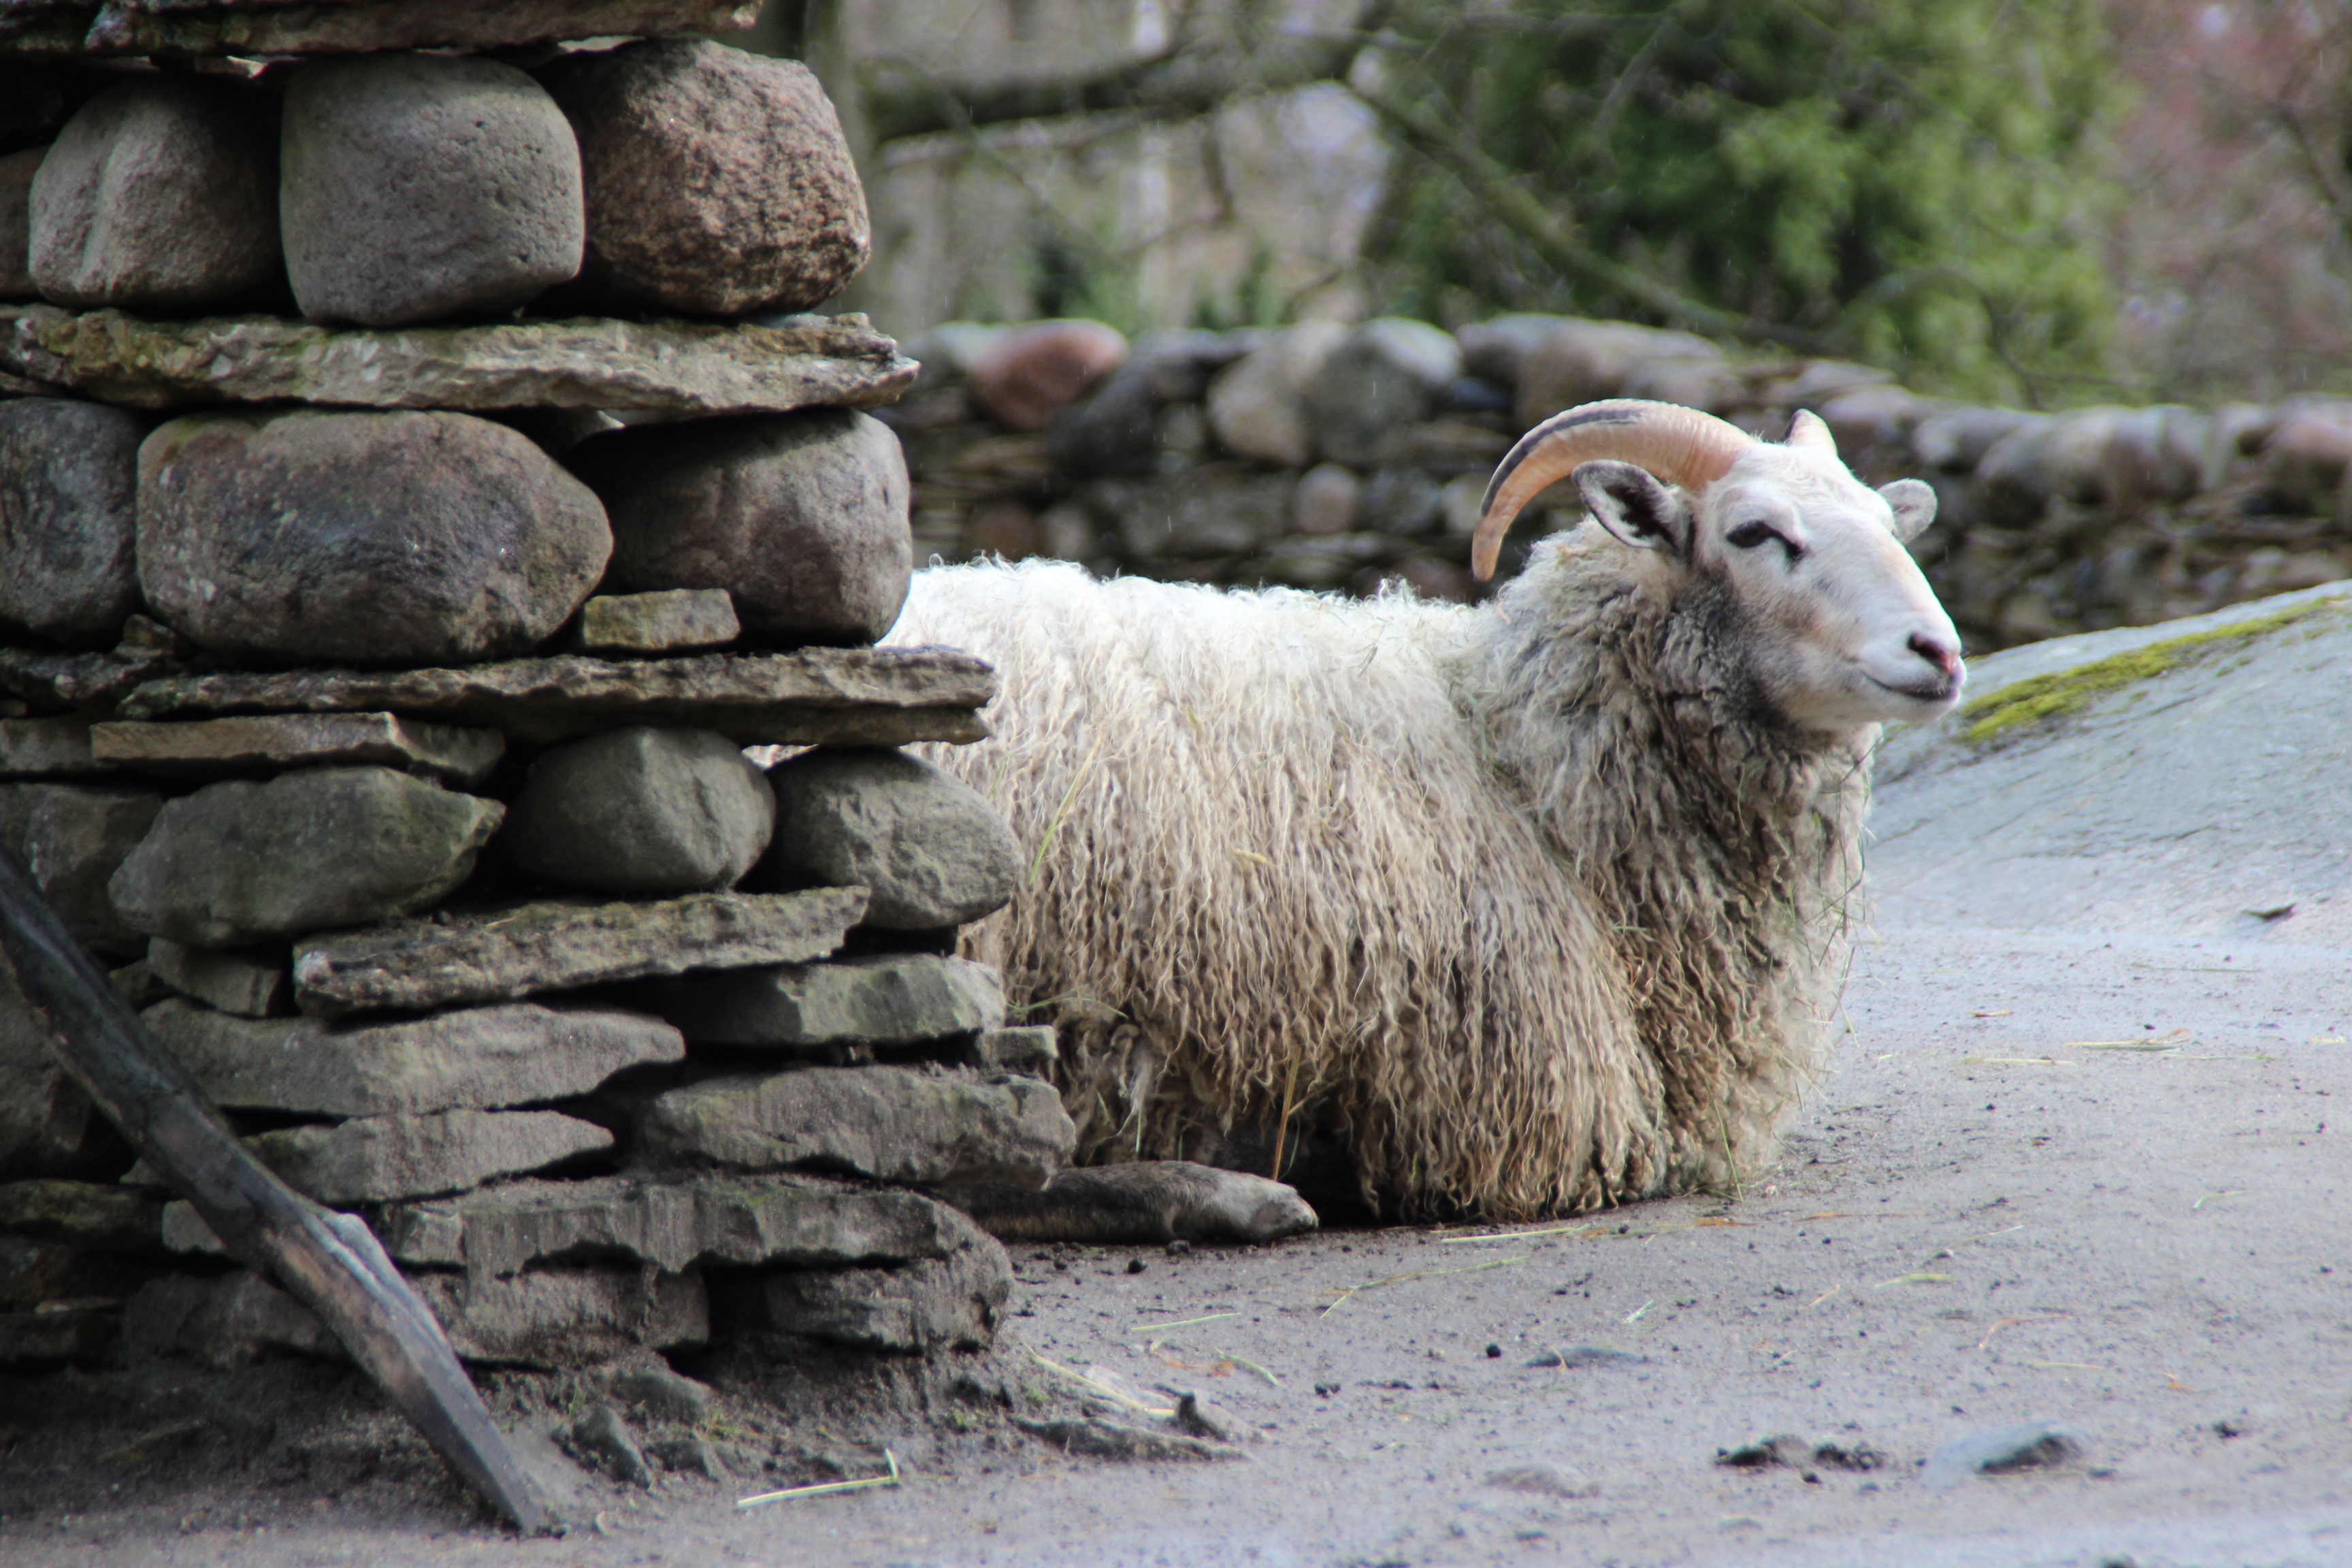
animal, wildlife, goat, sheep, mammal, fauna, goats, vertebrate, sheeps, observation, resting, lying, a lone, cow goat family